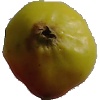
Label: Apple Red Yellow 2